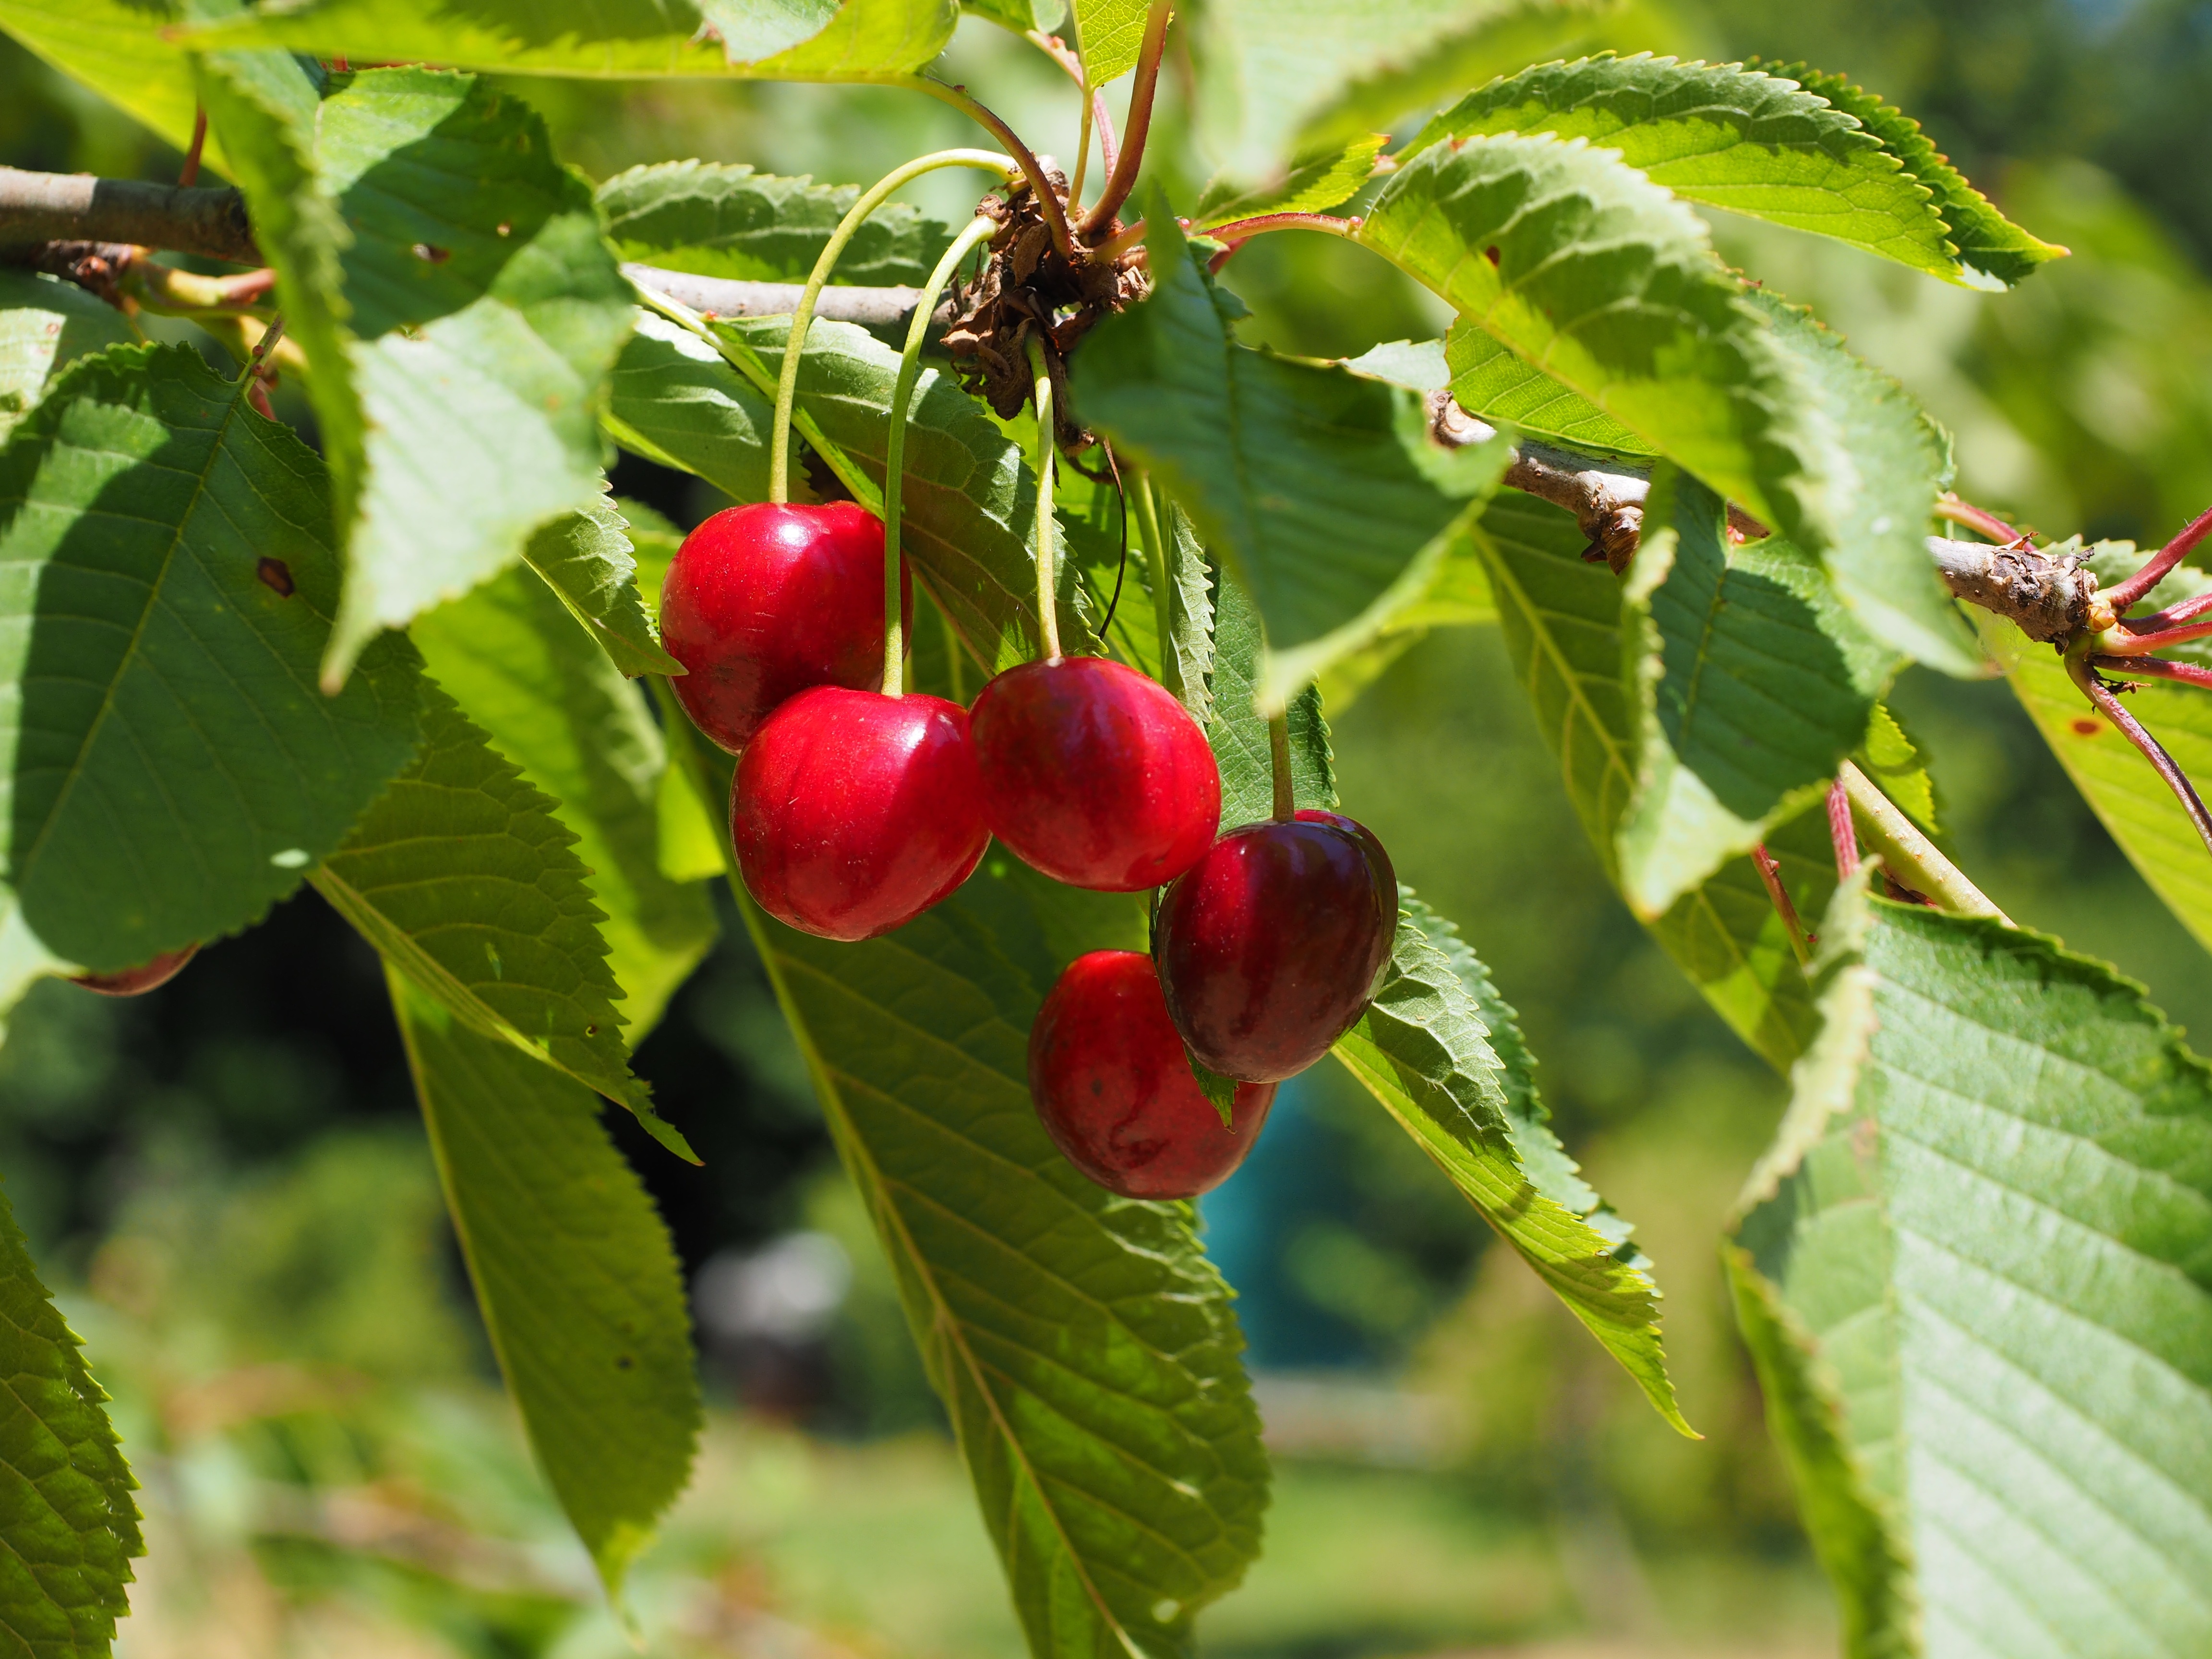
tree, branch, blossom, plant, fruit, berry, leaf, flower, ripe, food, red, produce, botany, flora, leaves, shrub, fruits, bing, cherry, cherries, flowering plant, rose family, fruity, cherry harvest, sweet cherry, land plant